Describe the emotion expressed in this image:  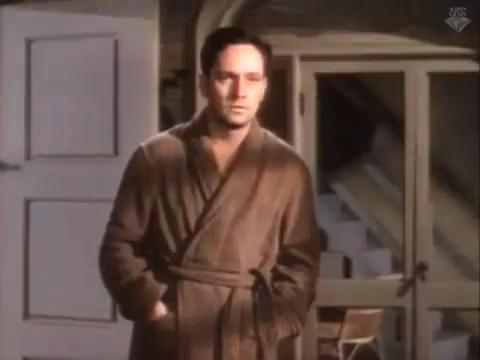
This person displays Pain, valence and arousal with low intensity.